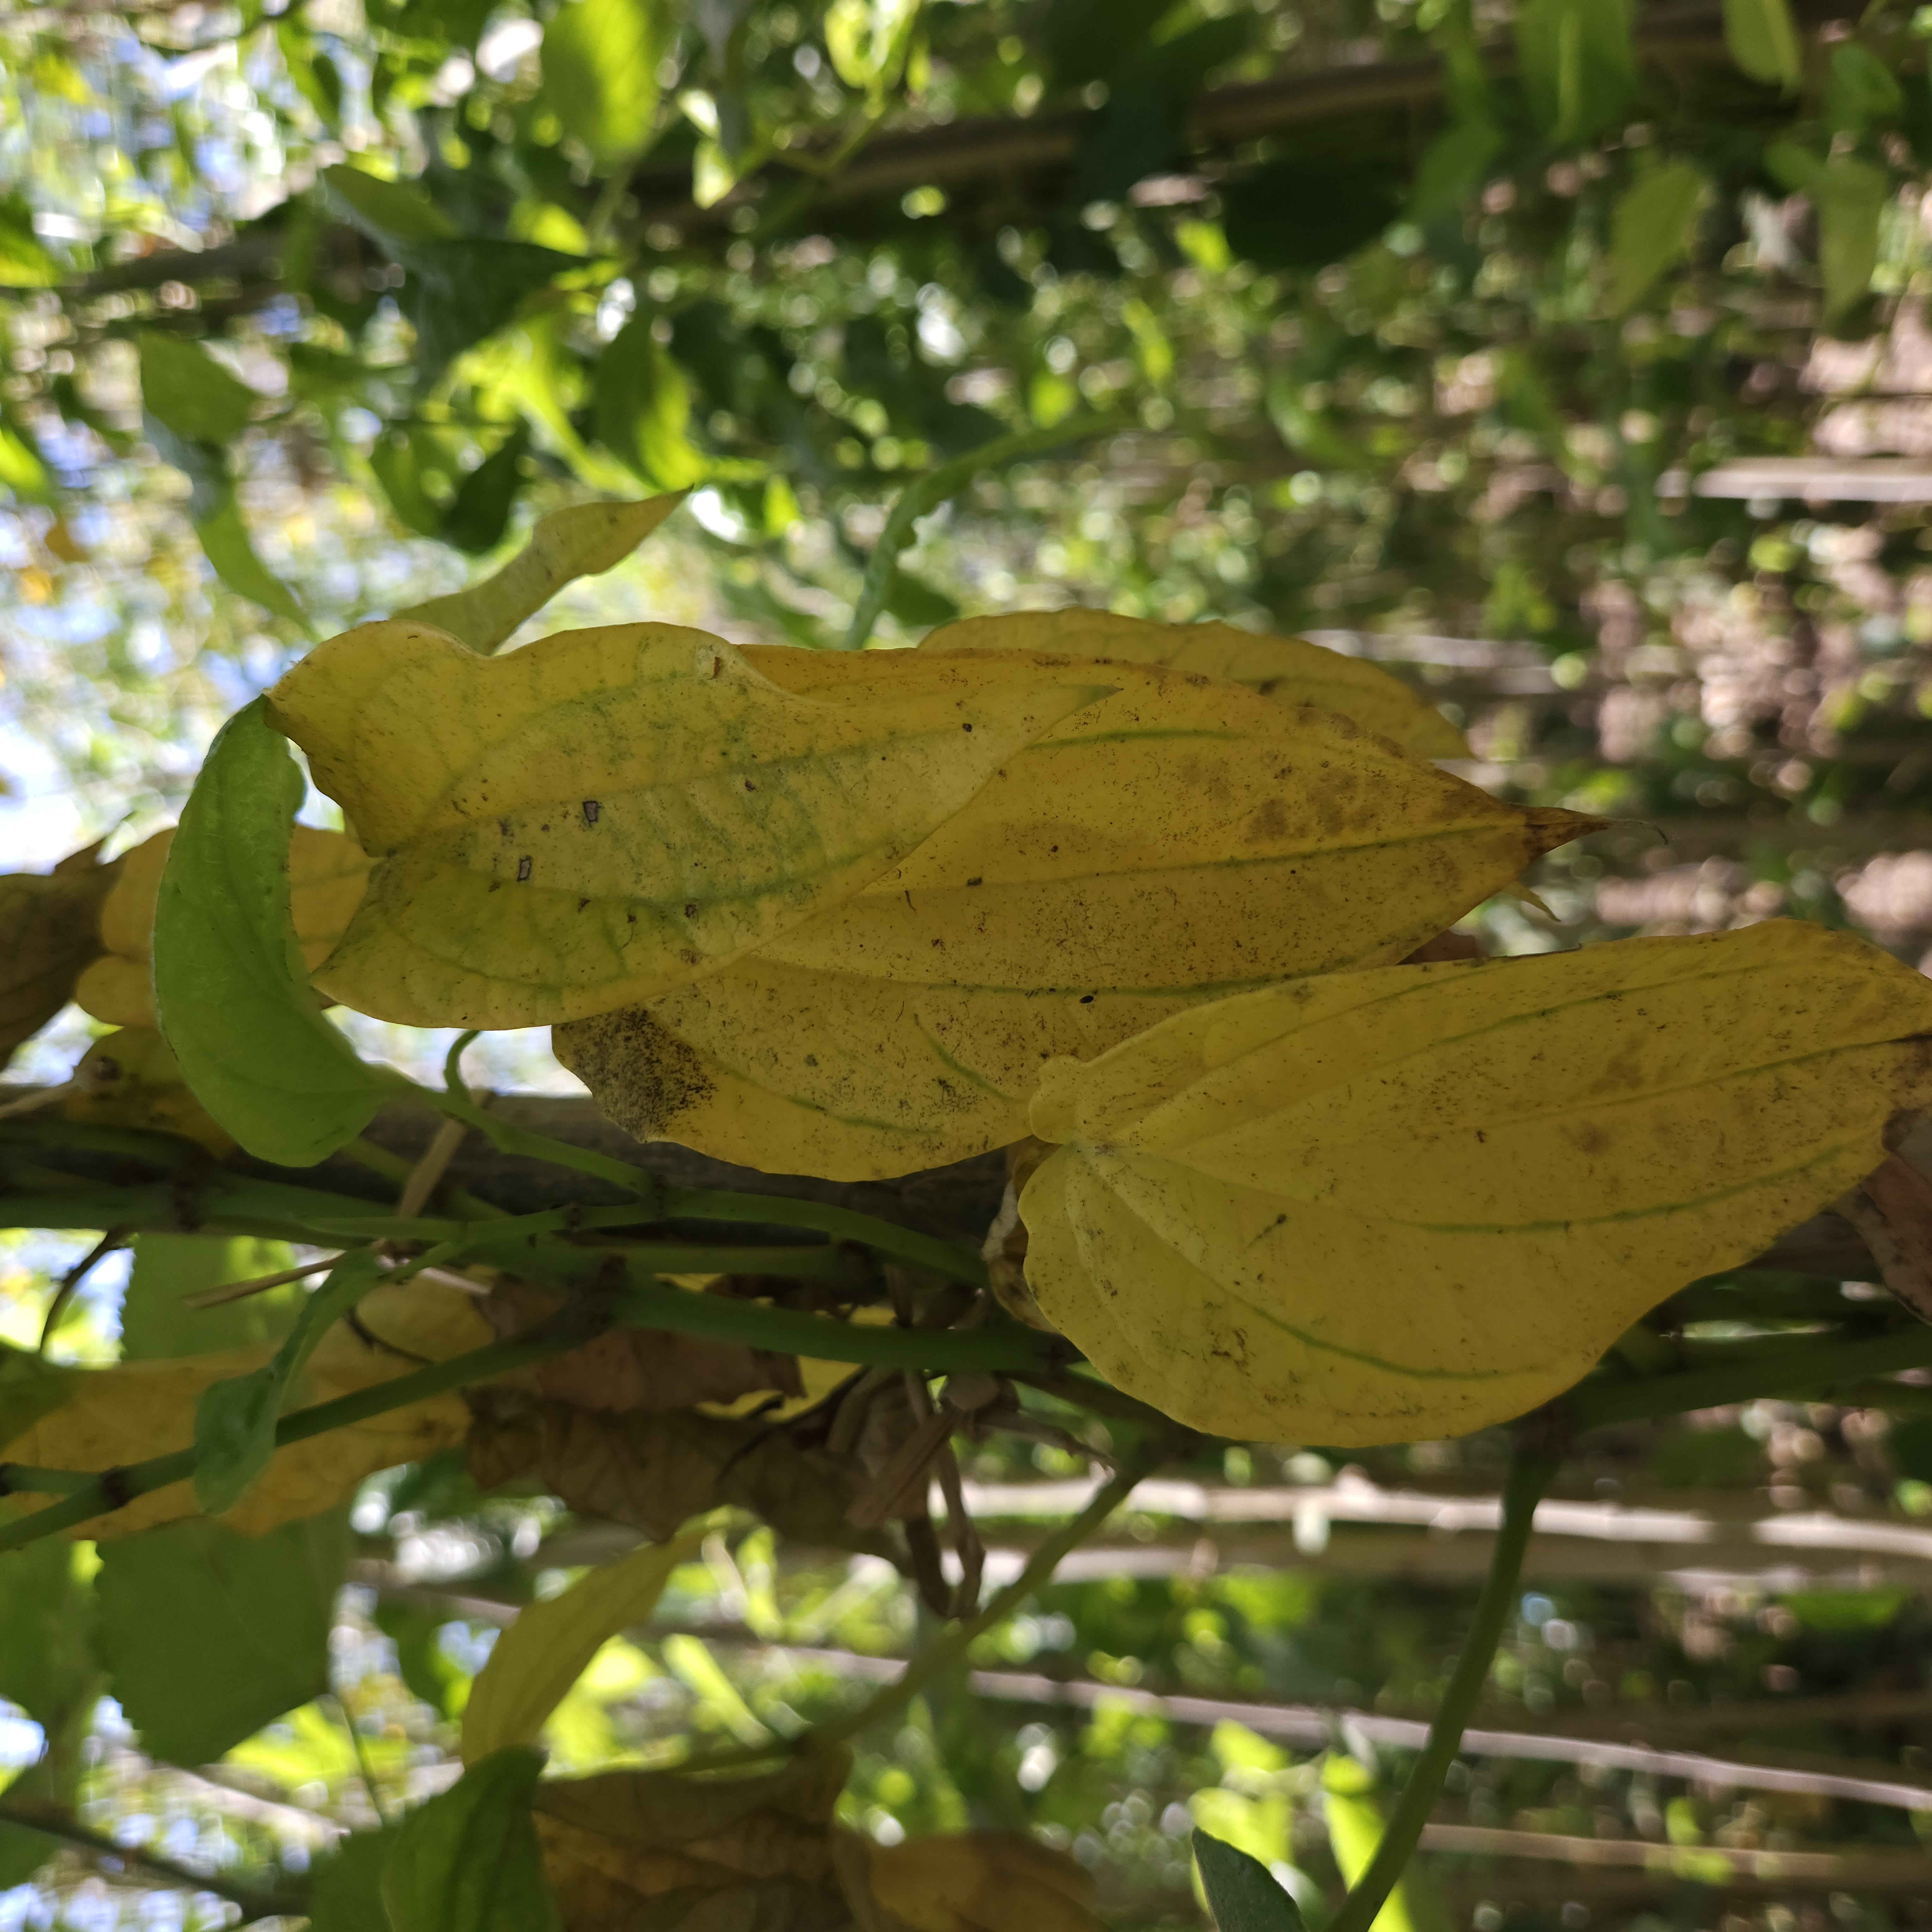
Label: Dried